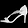
Label: Sandal